Markt Indersdorf

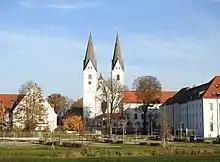
Markt Indersdorf (2018)

Markt Indersdorf offers numerous hiking and biking trails, which lead through the Glonn Valley and the varied hilly landscapes.